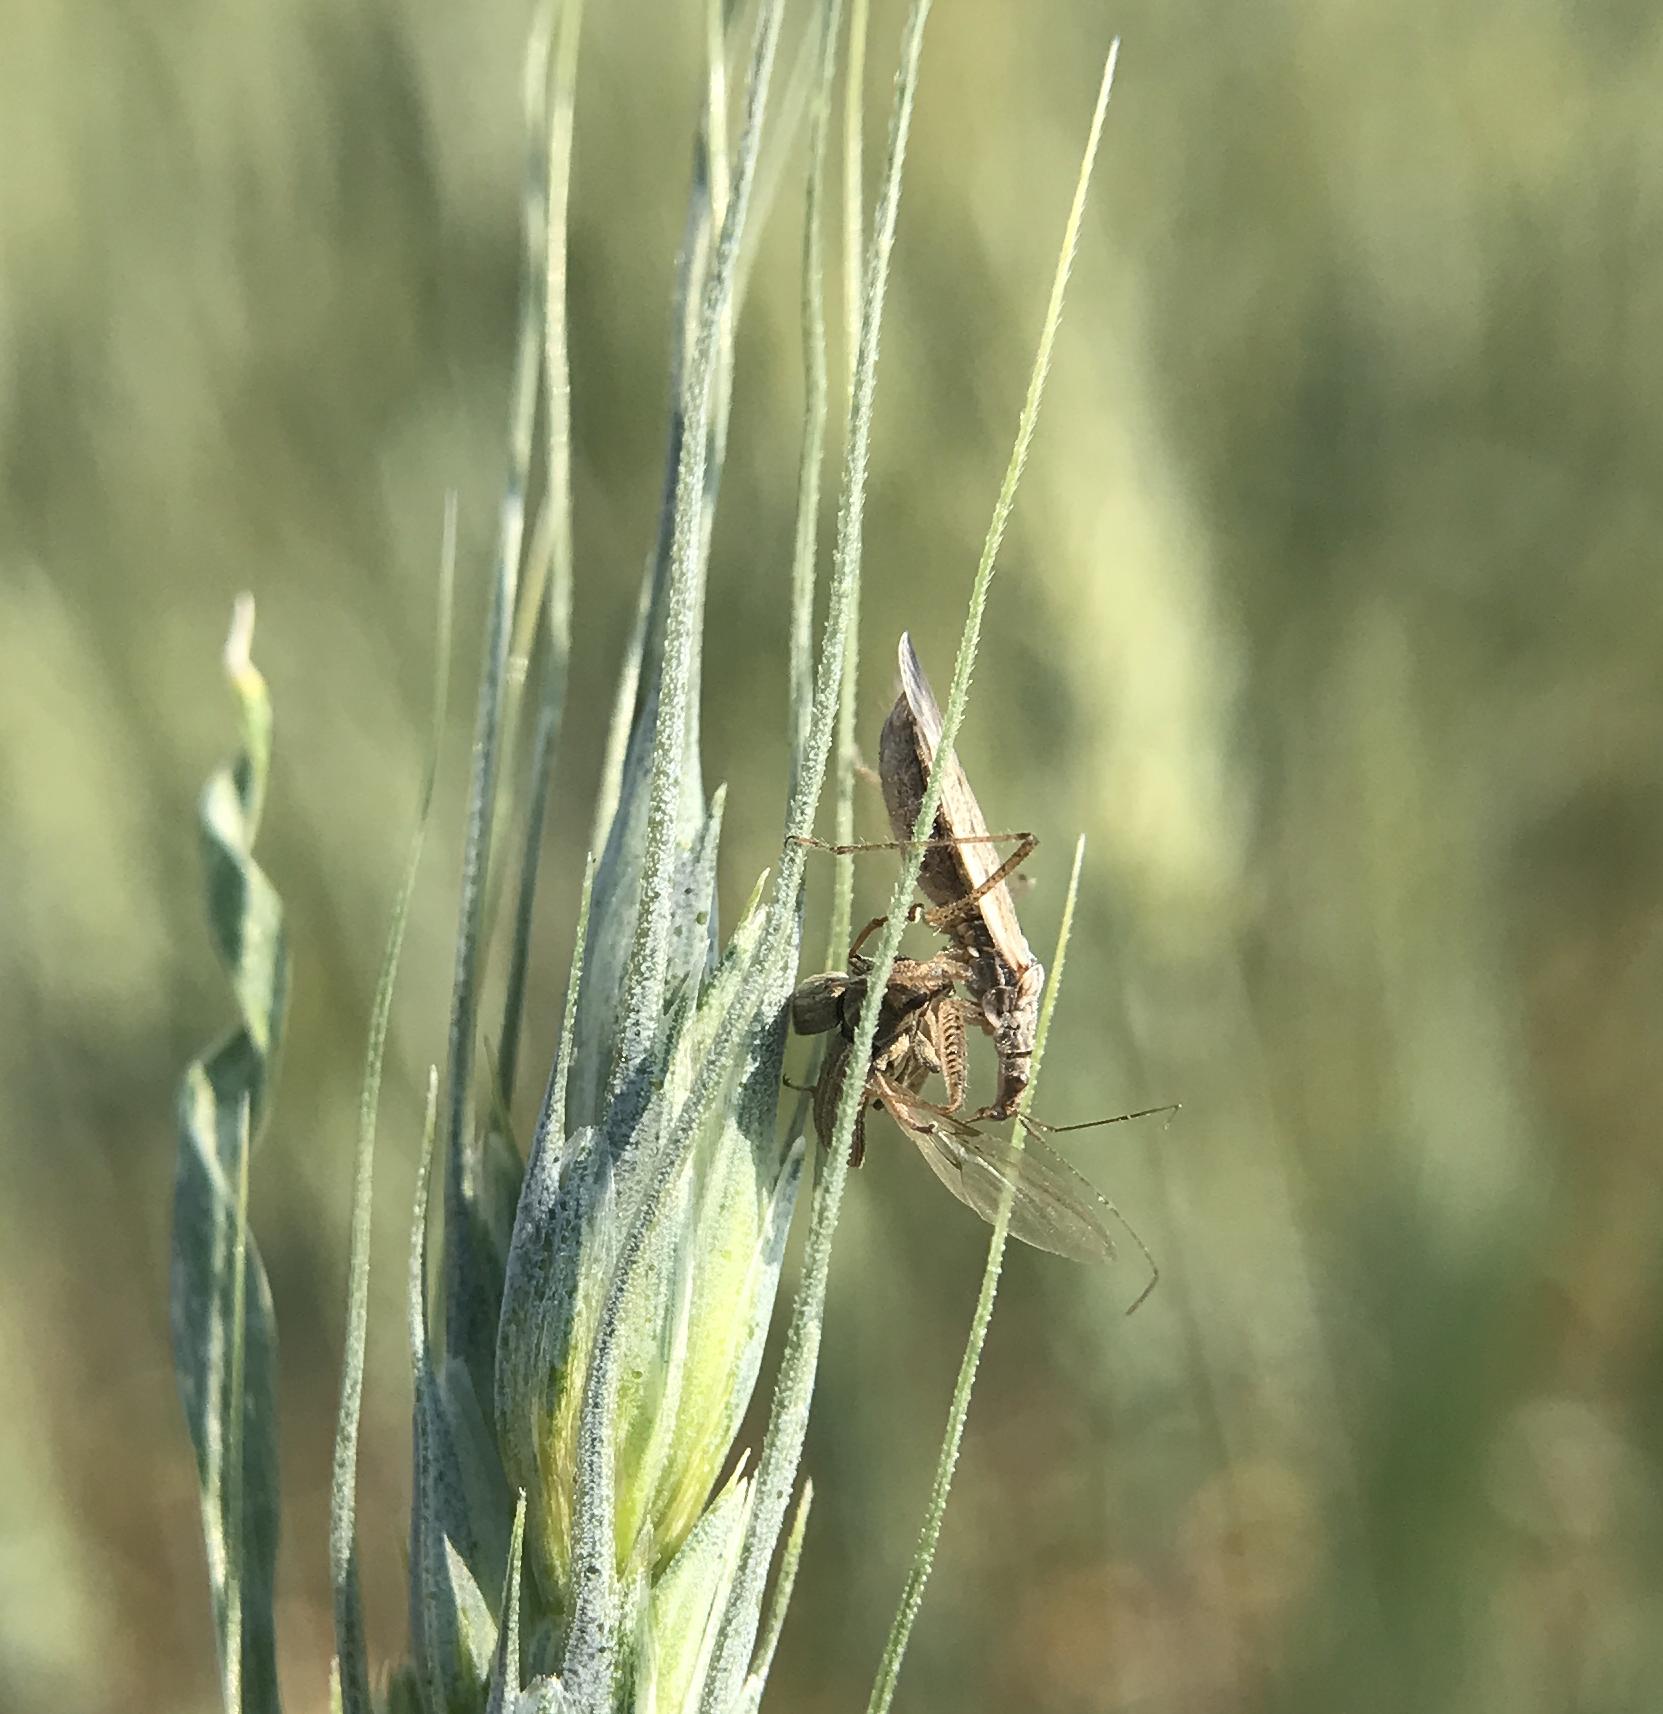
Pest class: predators